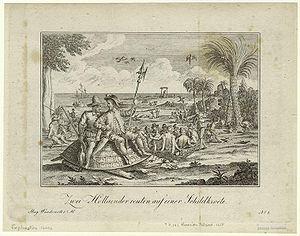
Cet article relate les faits saillants de l'histoire de La Réunion, une île du Sud-Ouest de l'océan Indien qui est un département et une région d'outre-mer français. Elle est située dans l'archipel des Mascareignes à environ 700 kilomètres à l'est de Madagascar et à 170 kilomètres au sud-ouest de l'île Maurice, terre la plus proche.